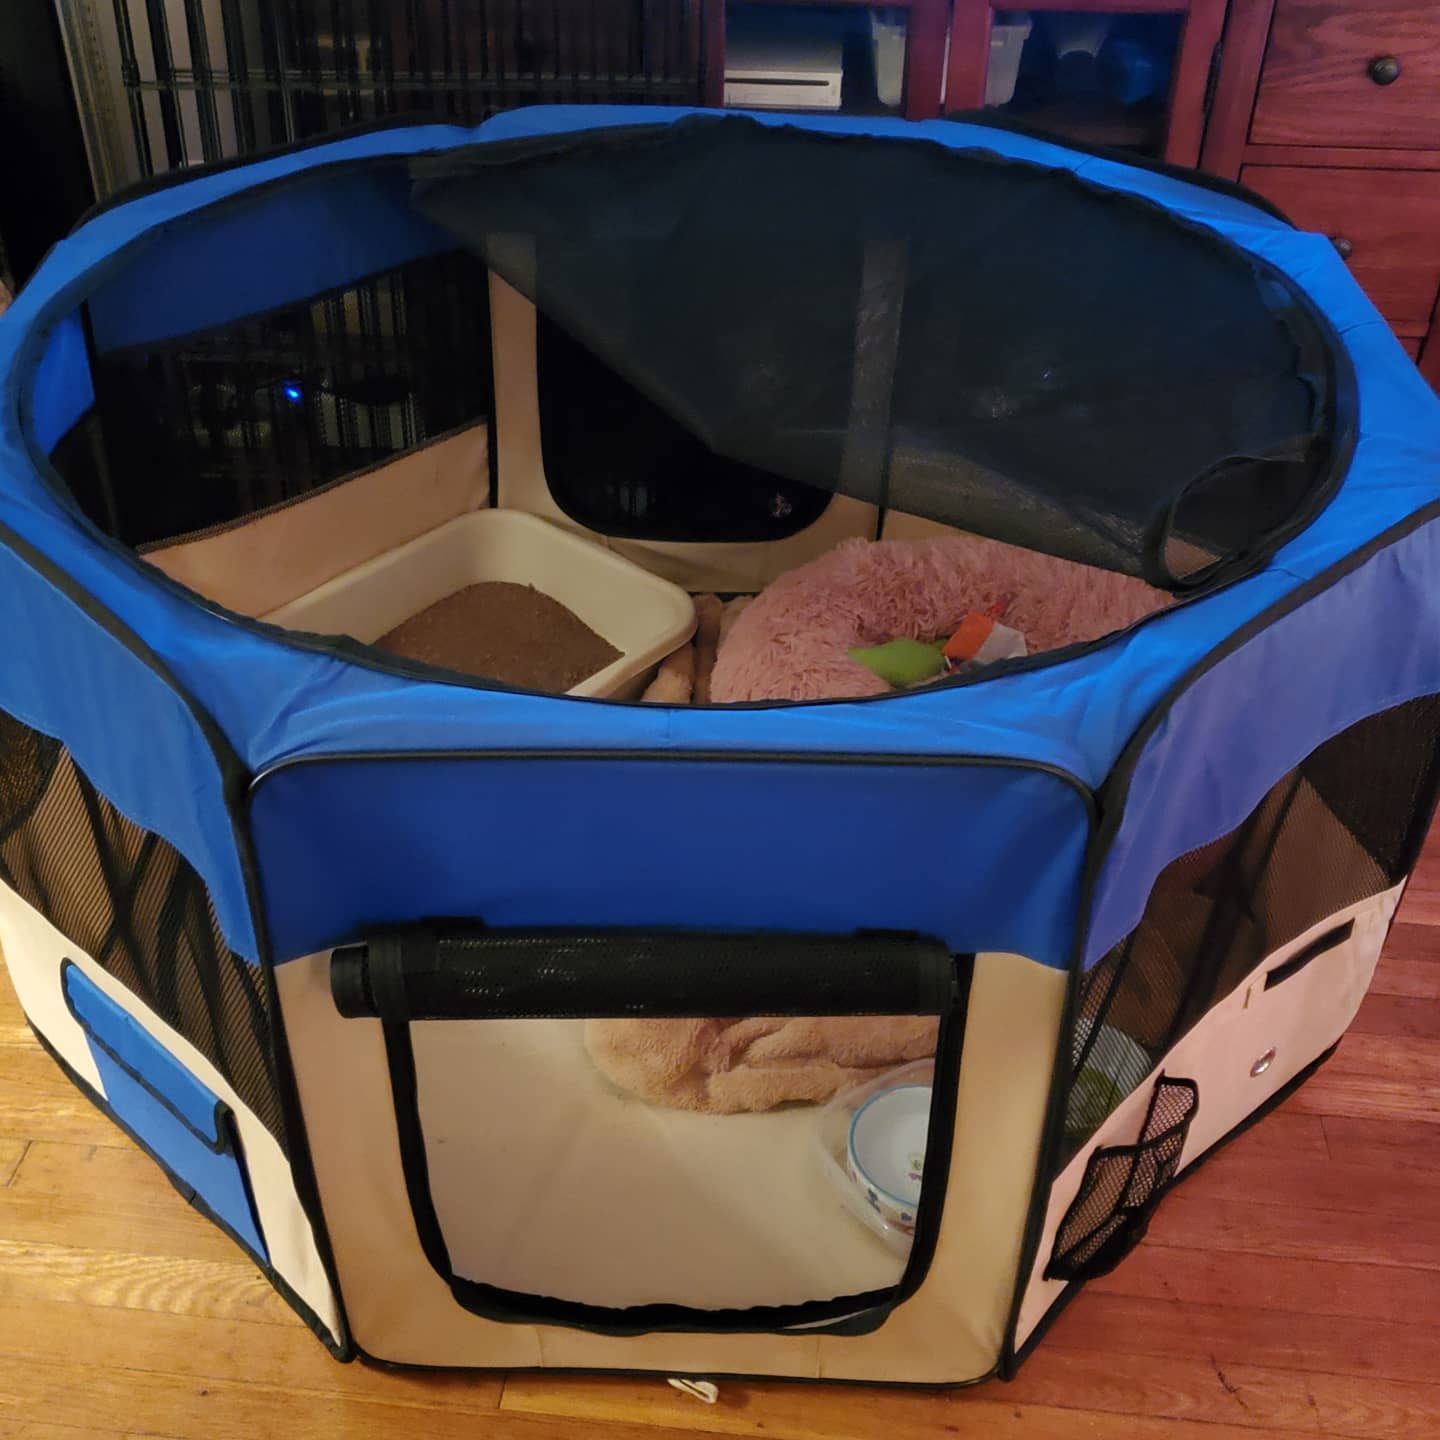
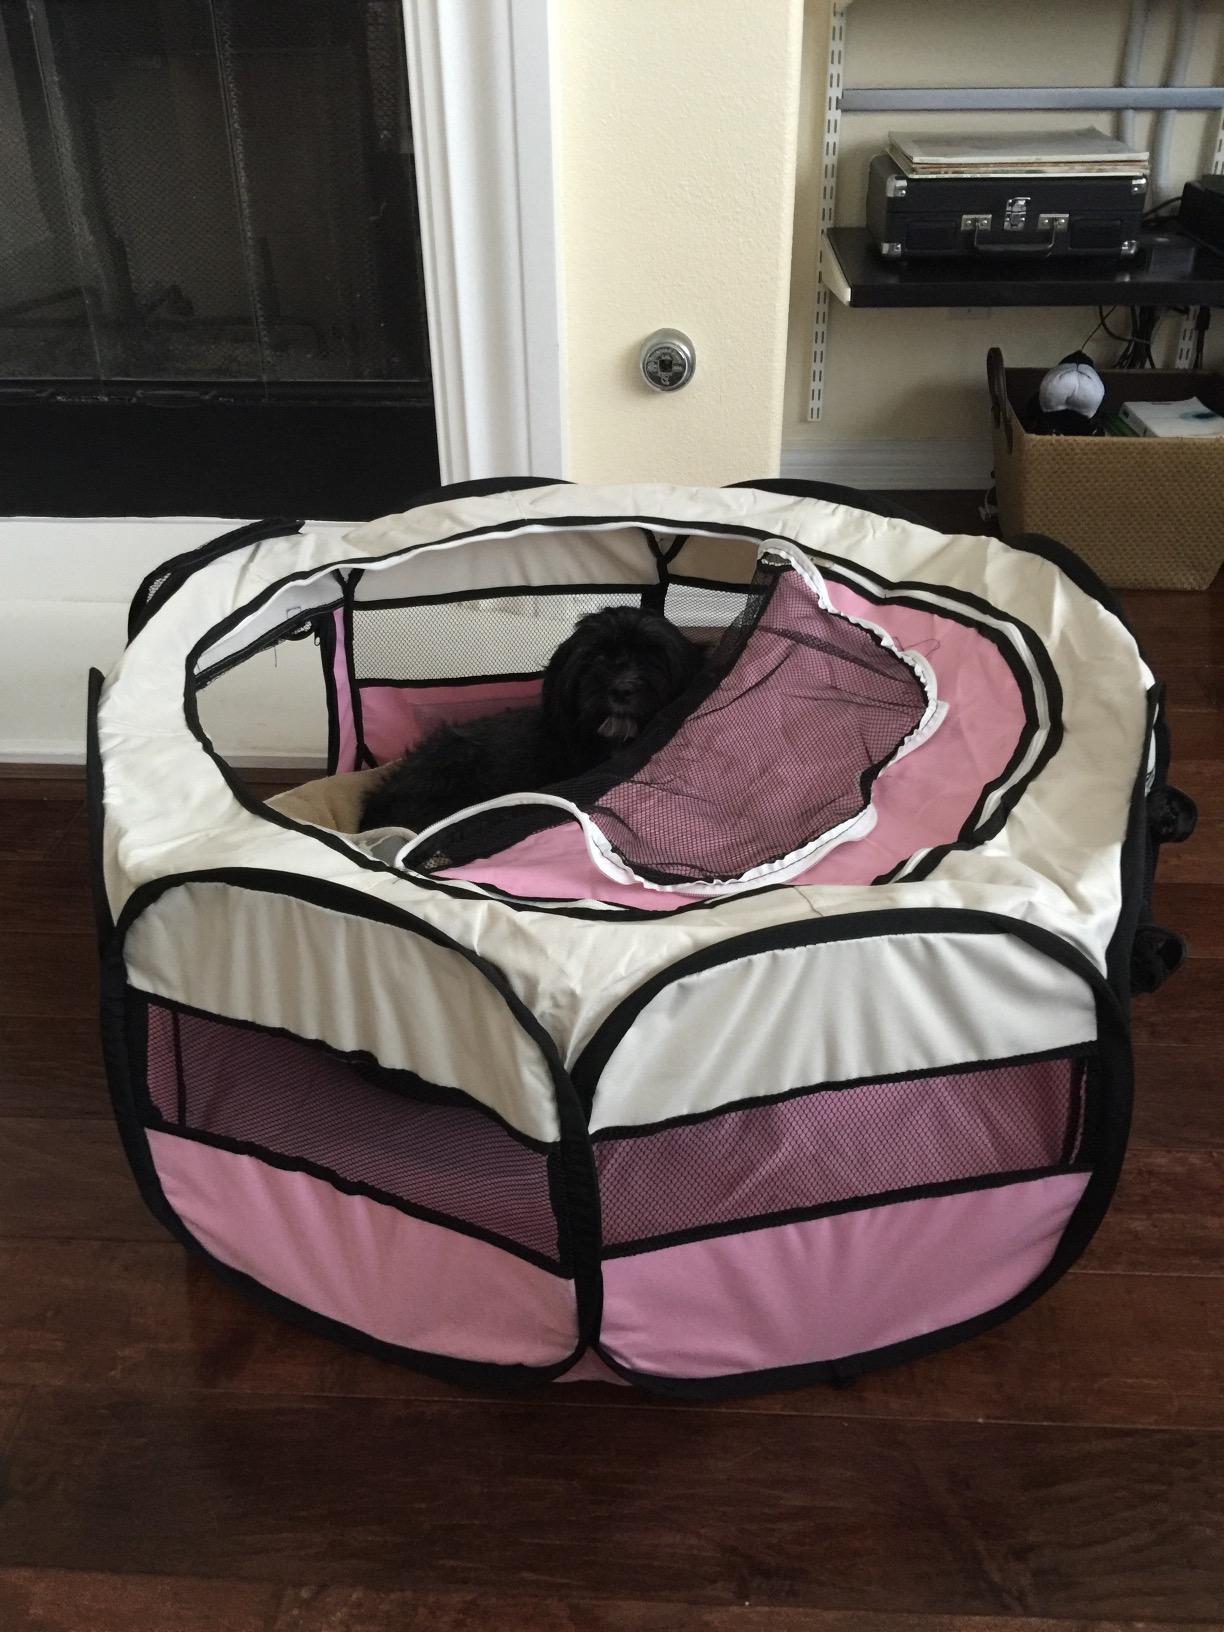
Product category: items_kennel
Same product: no